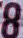
Number: 8